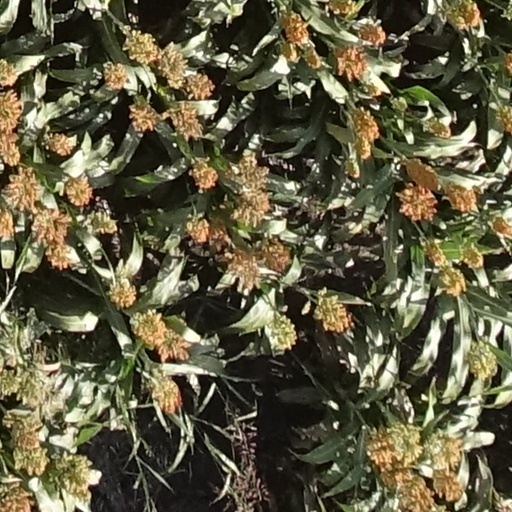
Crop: sorghum